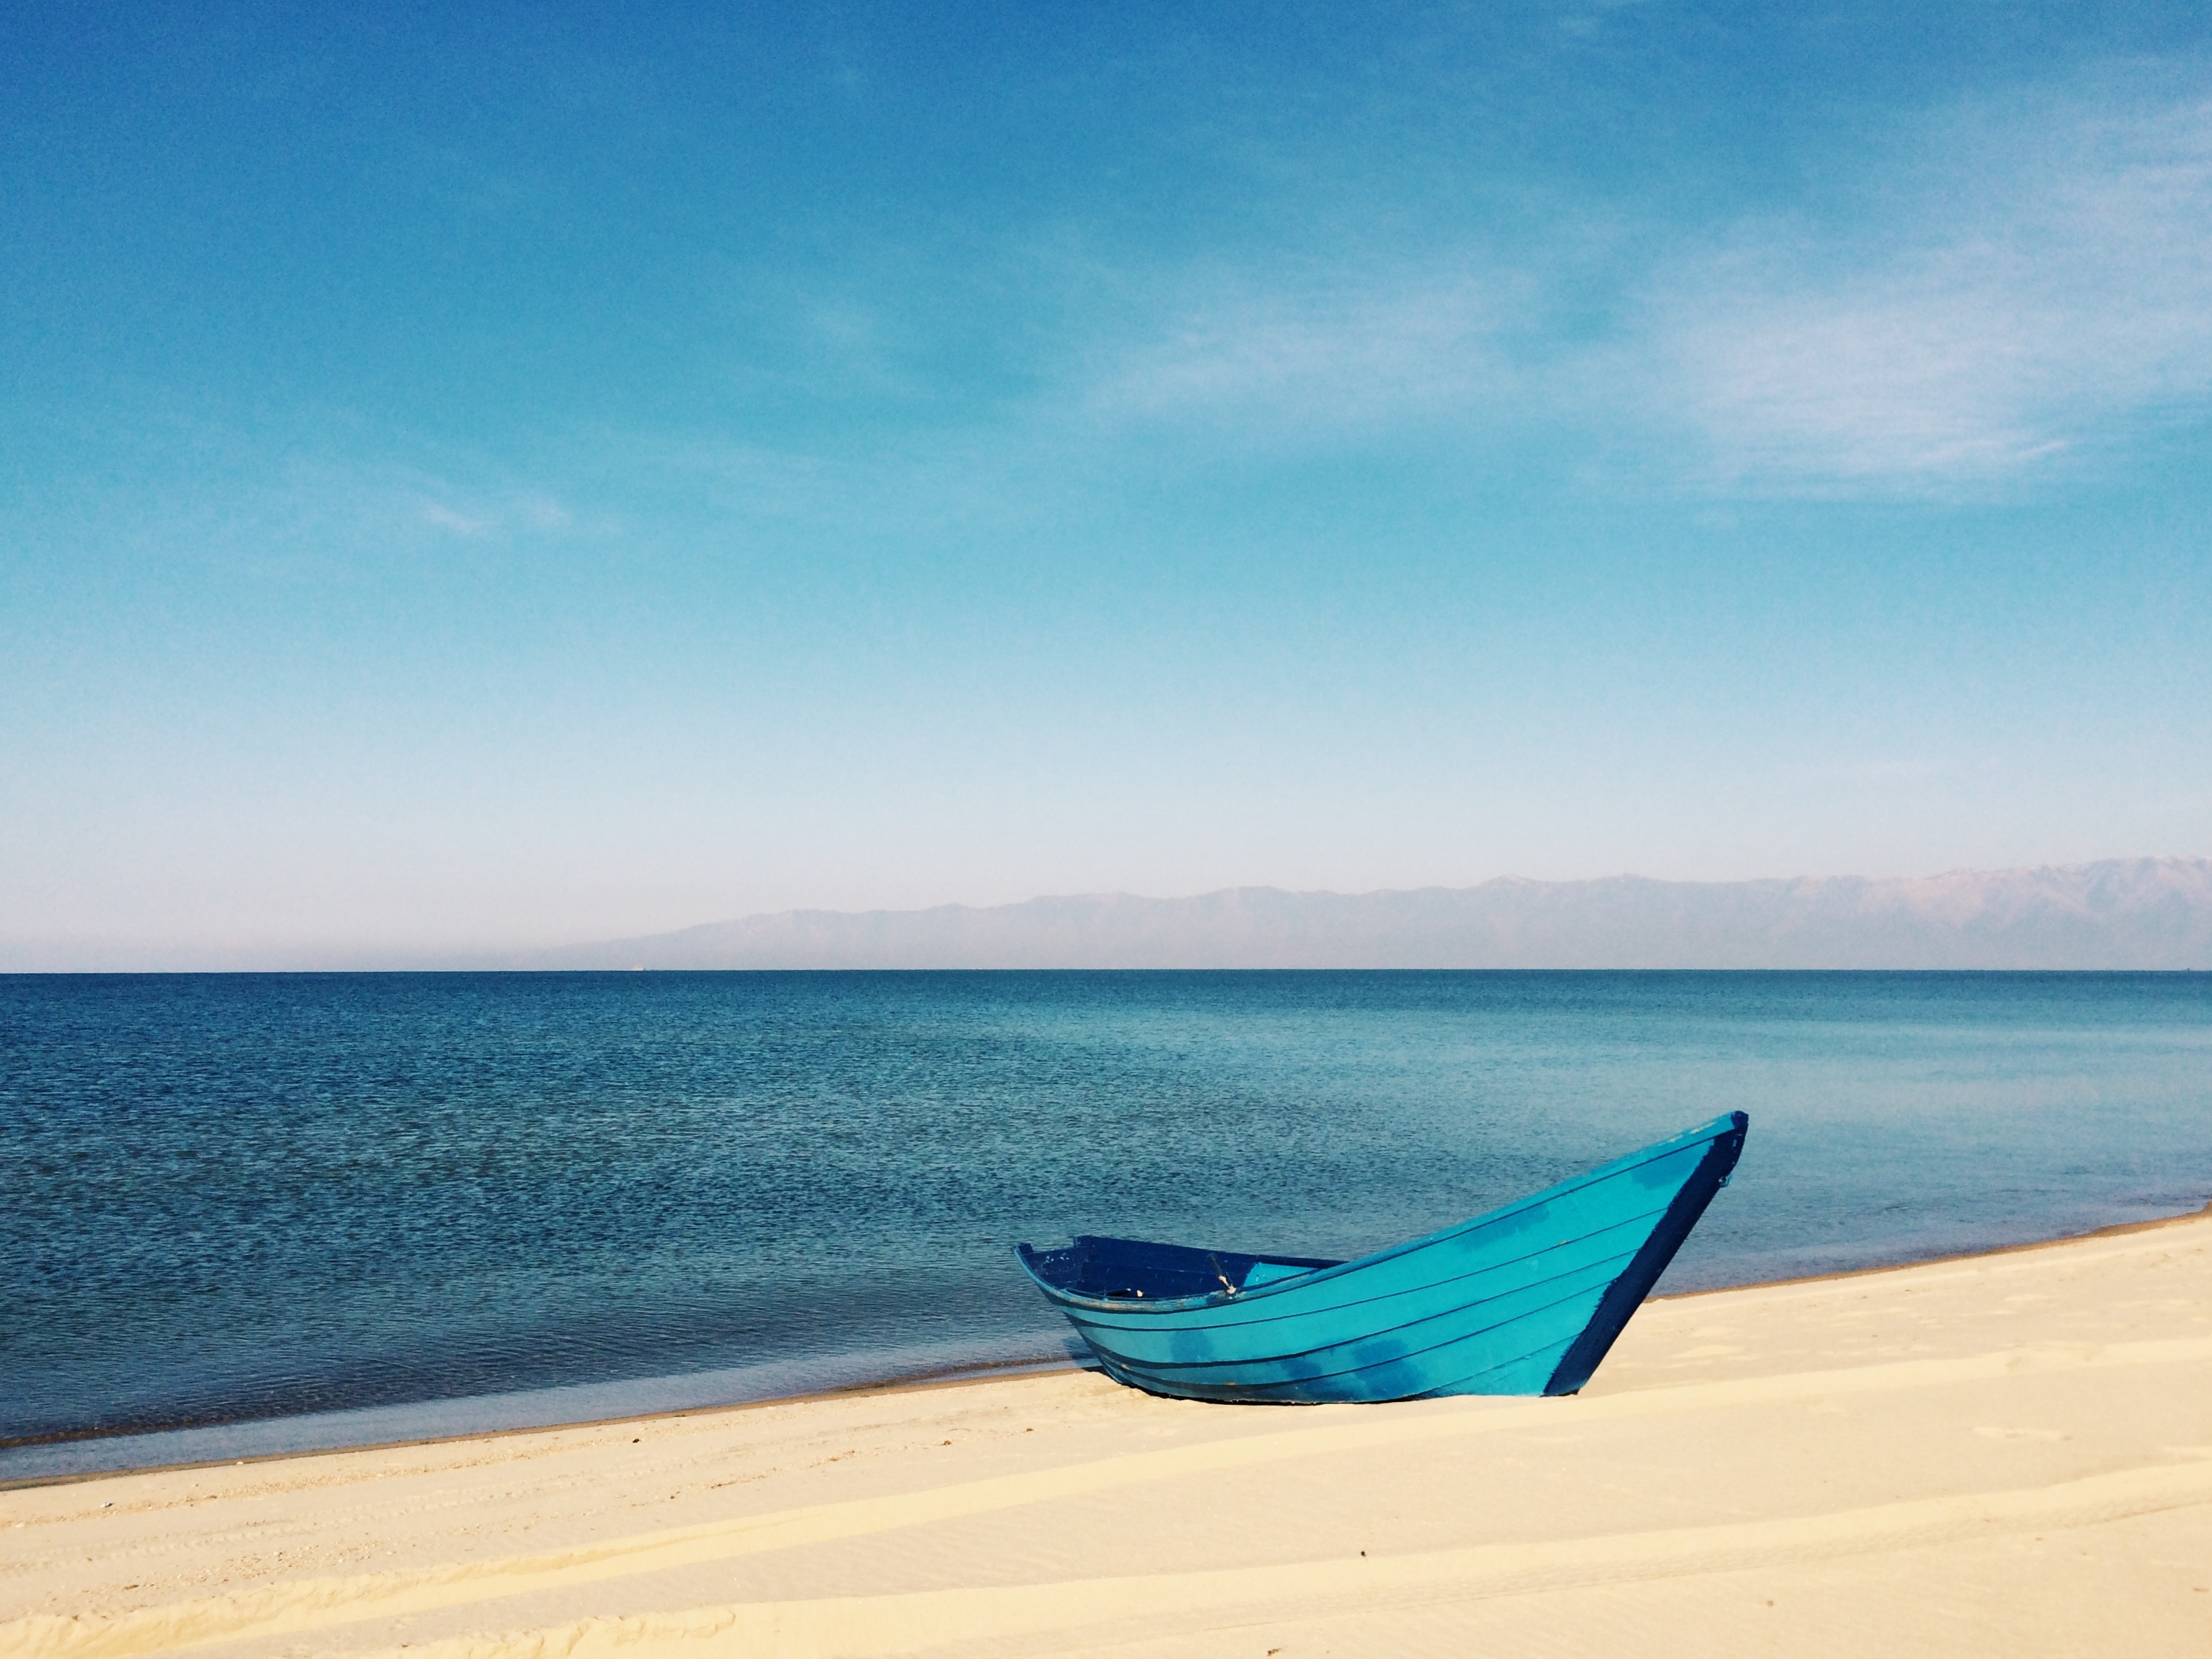
beach, landscape, sea, coast, sand, ocean, horizon, sky, boat, shore, wave, vacation, bay, blue, body of water, caribbean, wind wave